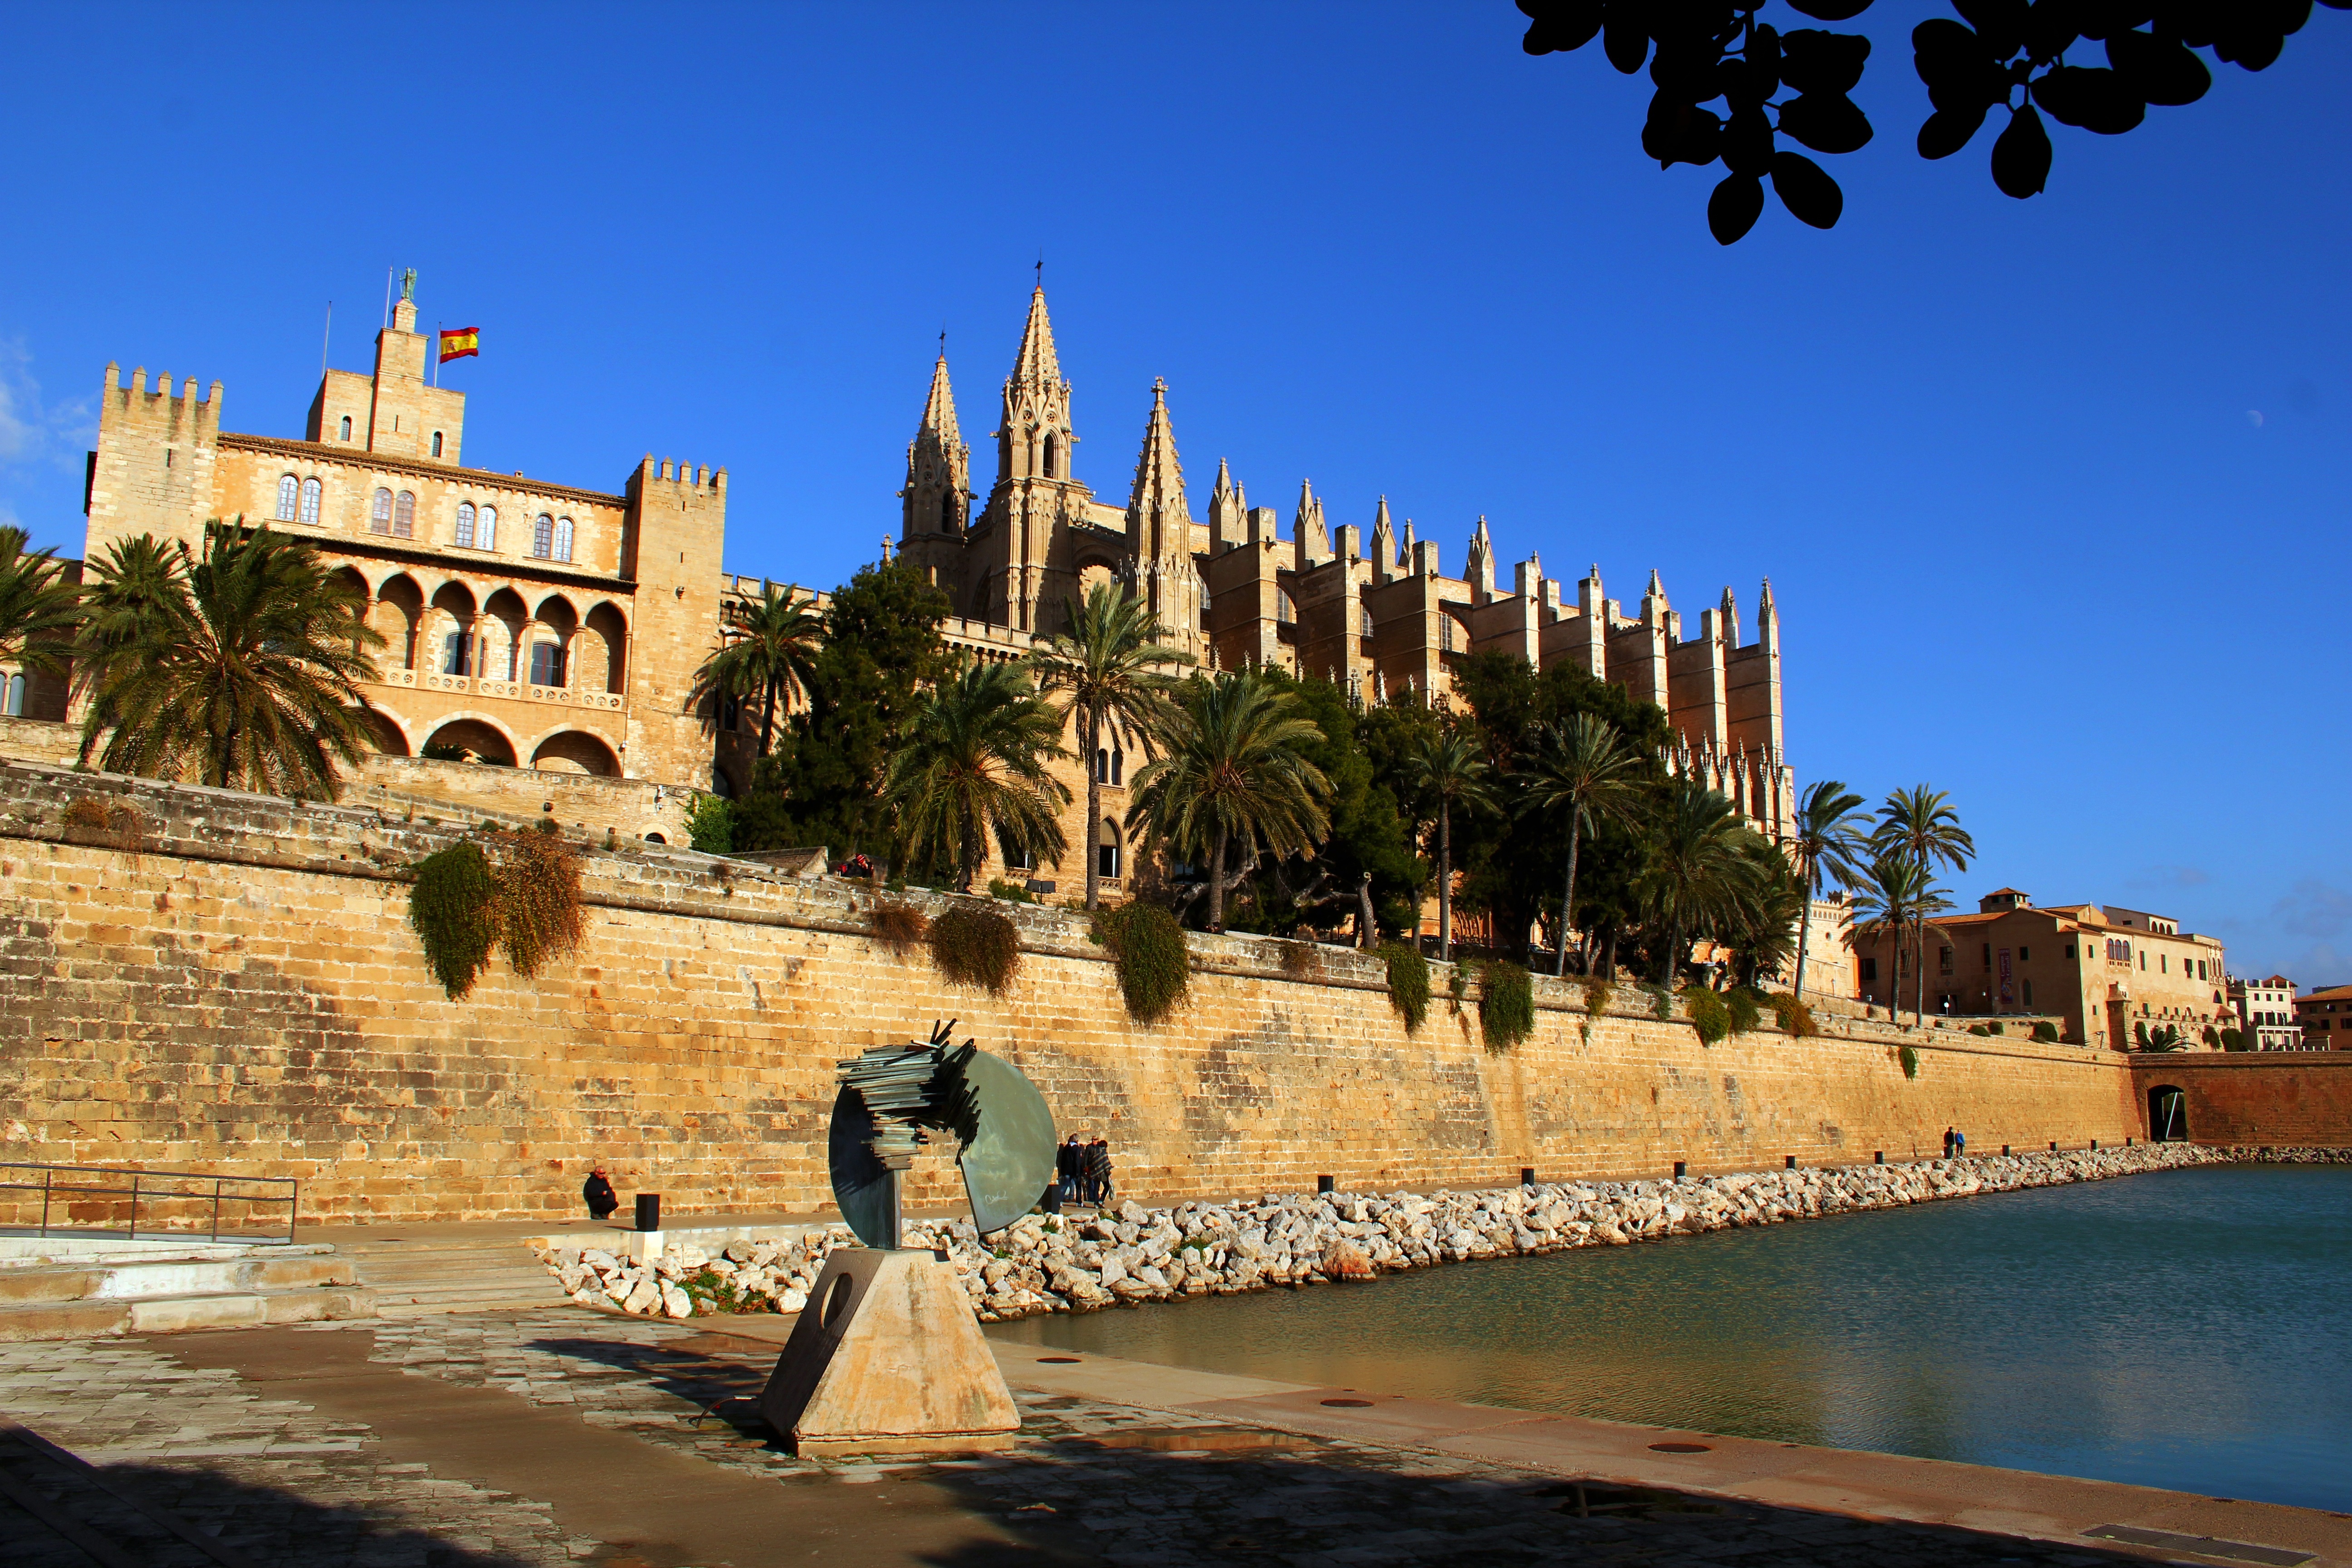
landmark, town, vacation, tourism, palace, plaza, ancient history, town square, cityscape, travel, cathedral